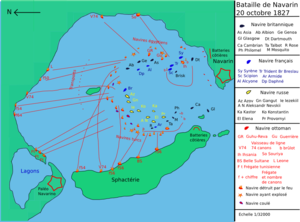
La bataille de Navarin est une bataille navale qui s'est déroulée le 20 octobre 1827, dans la baie de Navarin, entre la flotte ottomane et une flotte franco-russo-britannique dans le cadre de l'intervention de ces trois puissances lors de la guerre d'indépendance grecque. À l'issue des combats, la défaite ottomane est totale.